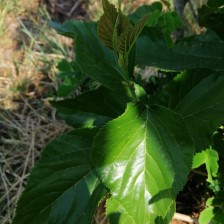
Variety: Buriram60